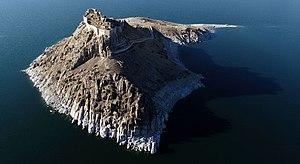
Château de Pertek se trouvant sur l'Euphrate.
Pertek est une ville et un district de la province de Tunceli dans la région de l'Anatolie orientale en Turquie.